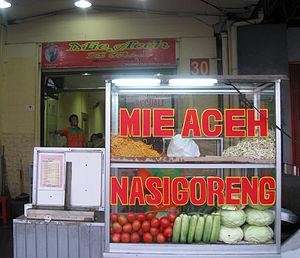
Le mie Aceh ou mi Aceh est un plat de nouilles épicées, spécialité de la région d'Aceh en Indonésie.